Rhythm in Sub-Saharan Africa

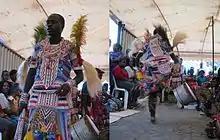
Traditional healer (sangoma) of South Africa dancing to the rhythm of the drum in celebration of his ancestors

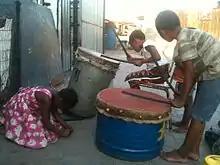
Kids in Alexandra township, South Africa, playing around on their father's drums

Many Sub-Saharan languages do not have a word for "rhythm", or even "music". Rhythms represent the very fabric of life and embody the people's interdependence in human relationships. Cross-beats can symbolize challenging moments or emotional stress: playing them while fully grounded in the main beats prepares one for maintaining life-purpose while dealing with life's challenges. The sounding of three beats against two is experienced in everyday life and helps develop "a two-dimensional attitude to rhythm". Throughout Western and Central Africa child's play includes games that develop a feeling for multiple rhythms.